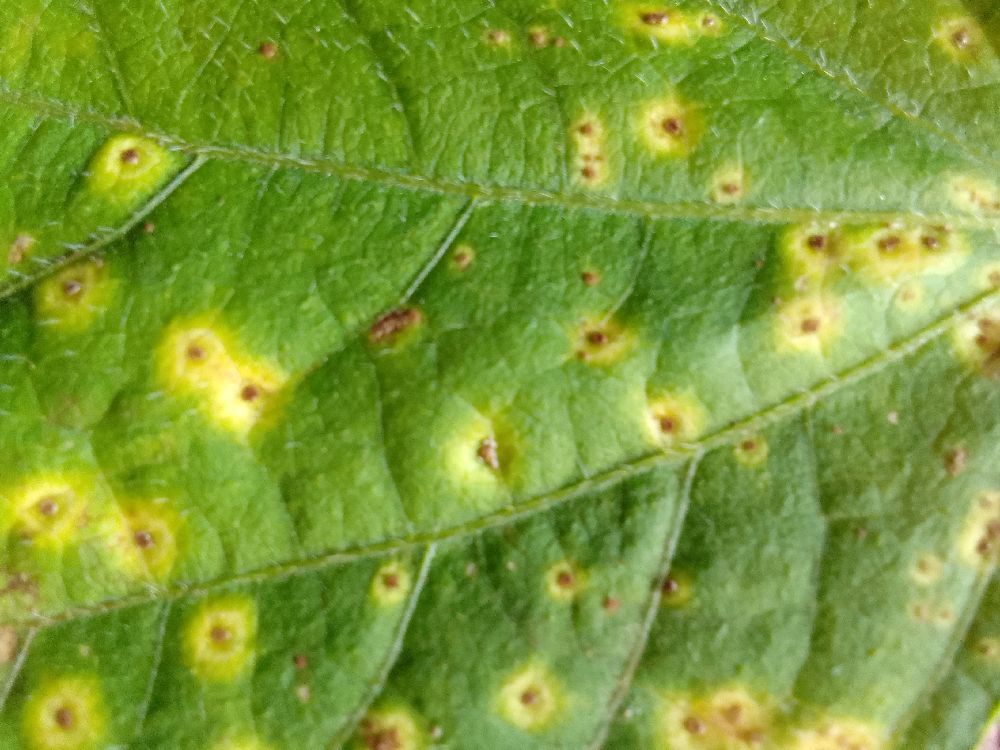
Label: rust